Fordham Rams football

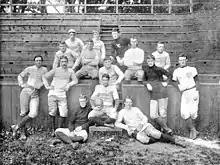
Fordham team of 1890–91

At around the turn of the century Fordham began occasionally mixing more established universities like NYU, Columbia, Rutgers, Princeton, Cornell, and Syracuse to their schedule but, for the most part, was still playing at a smaller level. Aside from a budding rivalry with cross-borough NYU, by the 1920s the bulk of Fordham's opposition came from elite Catholic schools like Boston College, Holy Cross, Villanova, and Georgetown. Toward the end of that decade Fordham made a drastic jump in moving up and playing within college football's major level. Program changes included the hiring of Hall of Fame coach Frank Cavanaugh, more challenging, national schedule and a move from on-campus home games at Fordham Field (current site of the practice facility Murphy Field, softball diamond, and tennis courts) to the 55,000-seat Polo Grounds in upper Manhattan.